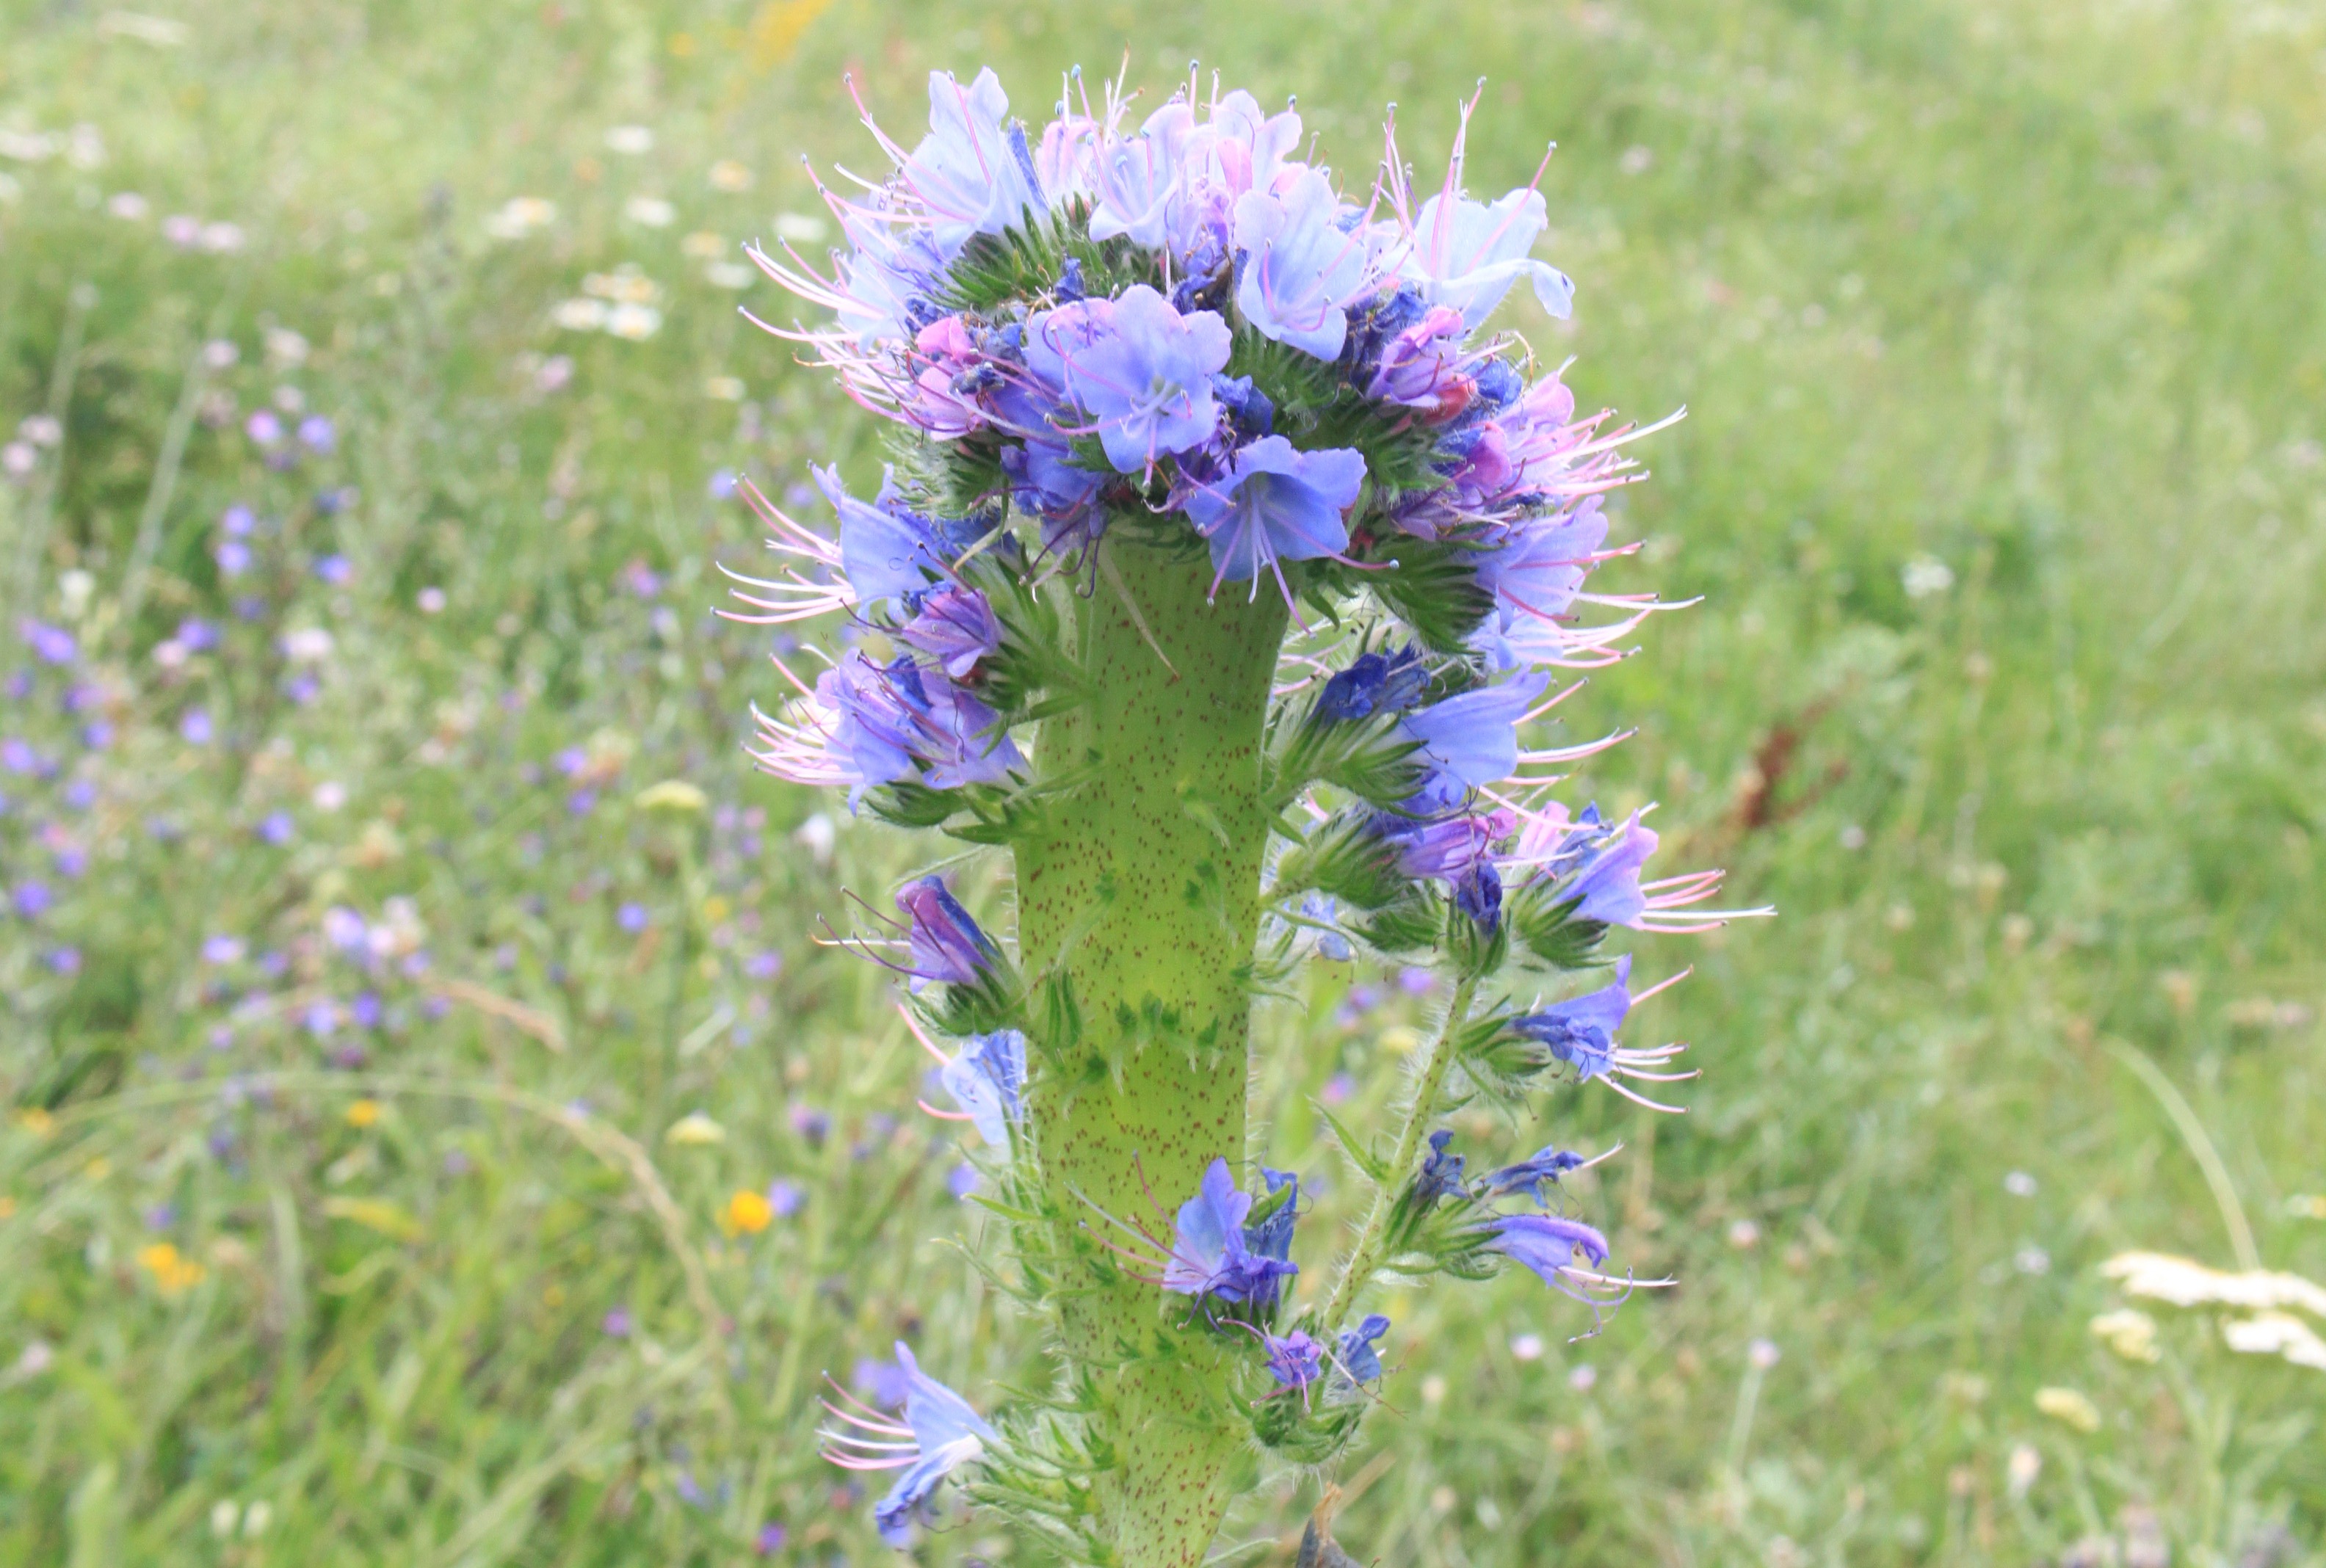
plant, meadow, prairie, flower, herb, produce, blue, flora, lavender, plants, wildflower, flowers, echium, herbs, vipers, flowering plant, bellflower family, blueweed, land plant, english lavender, french lavender, hyssopus, jasione montana, bugloss